La Florida y Luisiana

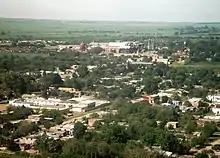
Aerial view of the town of La Florida, Depto. Cruz Alta, Tucumán.

La Florida y Luisiana is a rural community ('Comuna Rural') in Cruz Alta Department, Tucumán Province, Argentina. It lies to the east of Alderetes, which is part of the Greater Tucumán metropolitan area. It is also home to the La Florida football team.